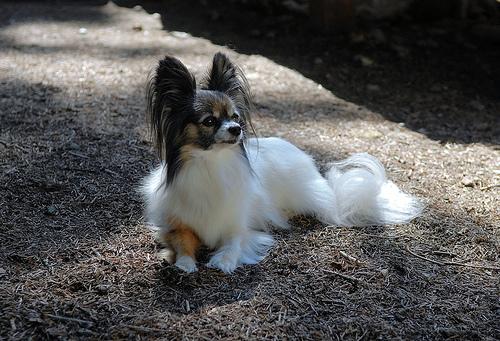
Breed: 806-n000129-papillon